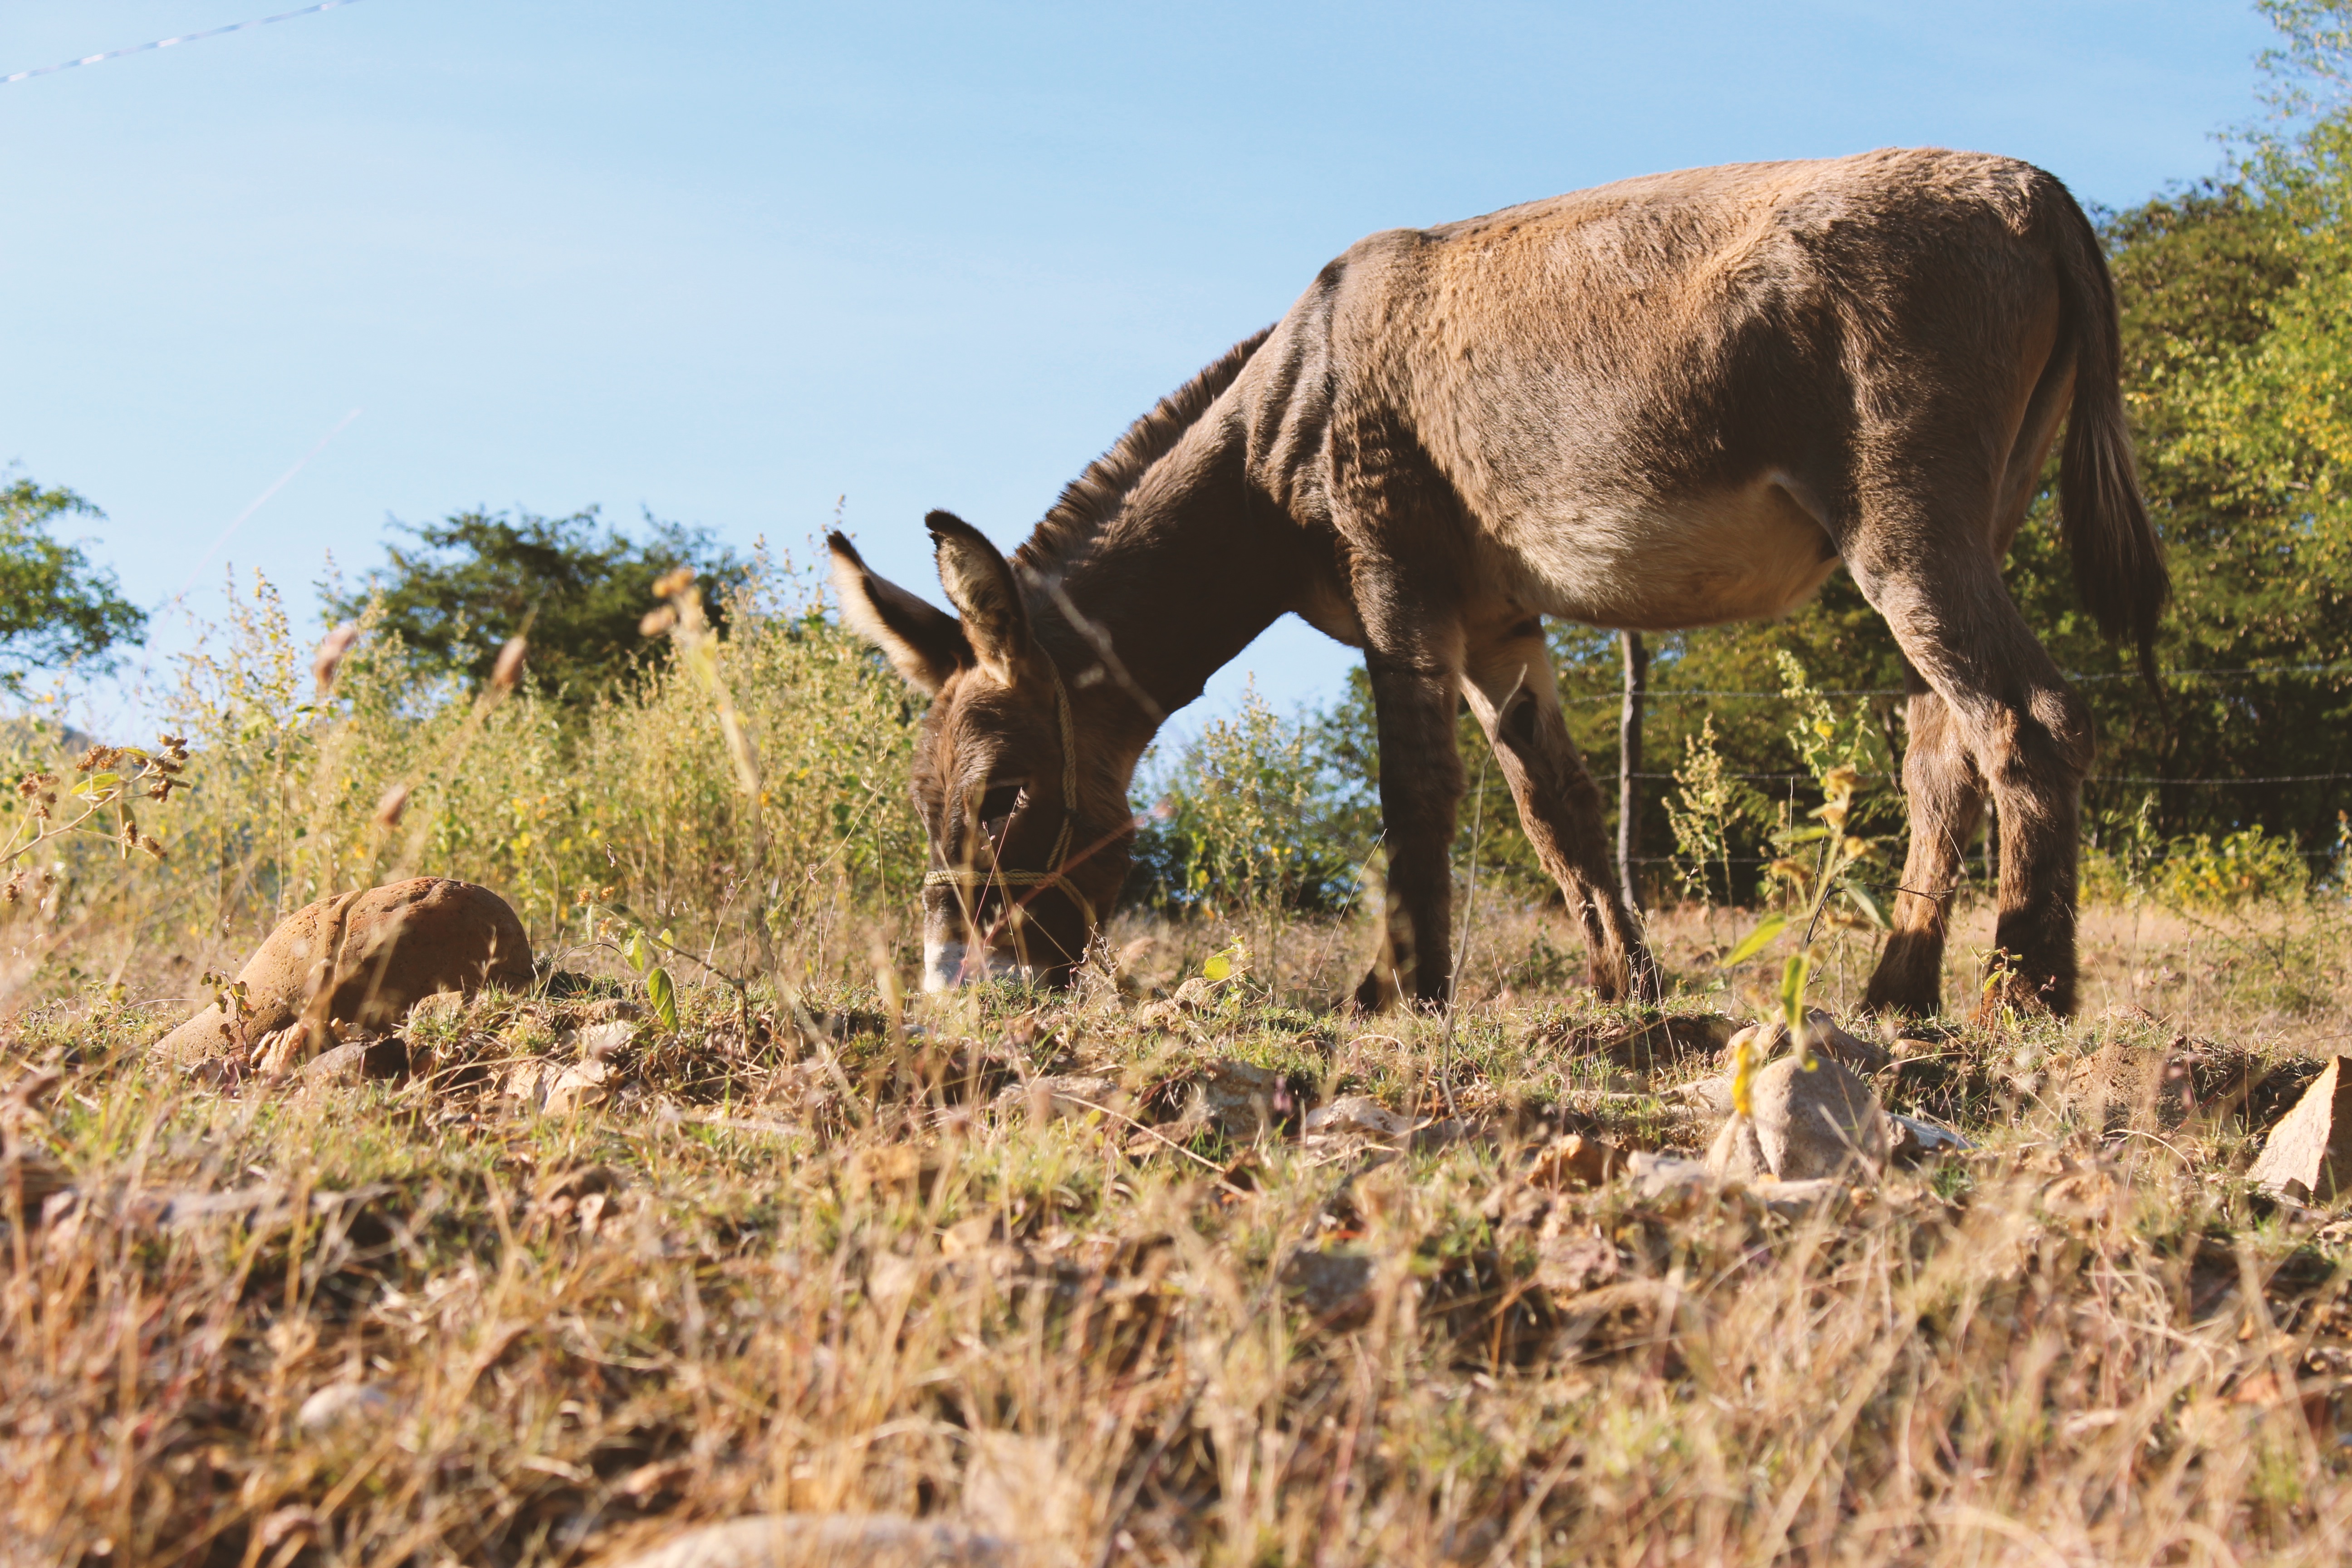
grass, meadow, prairie, wildlife, herd, pasture, grazing, mammal, fauna, savanna, grassland, mare, habitat, foal, safari, ecosystem, pack animal, horse like mammal, mustang horse